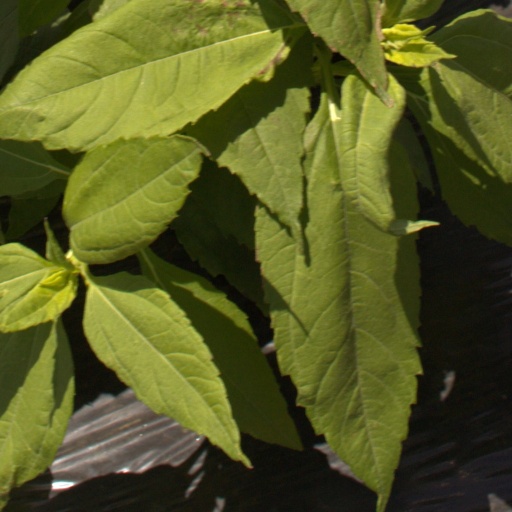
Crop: Jerusalem artichoke